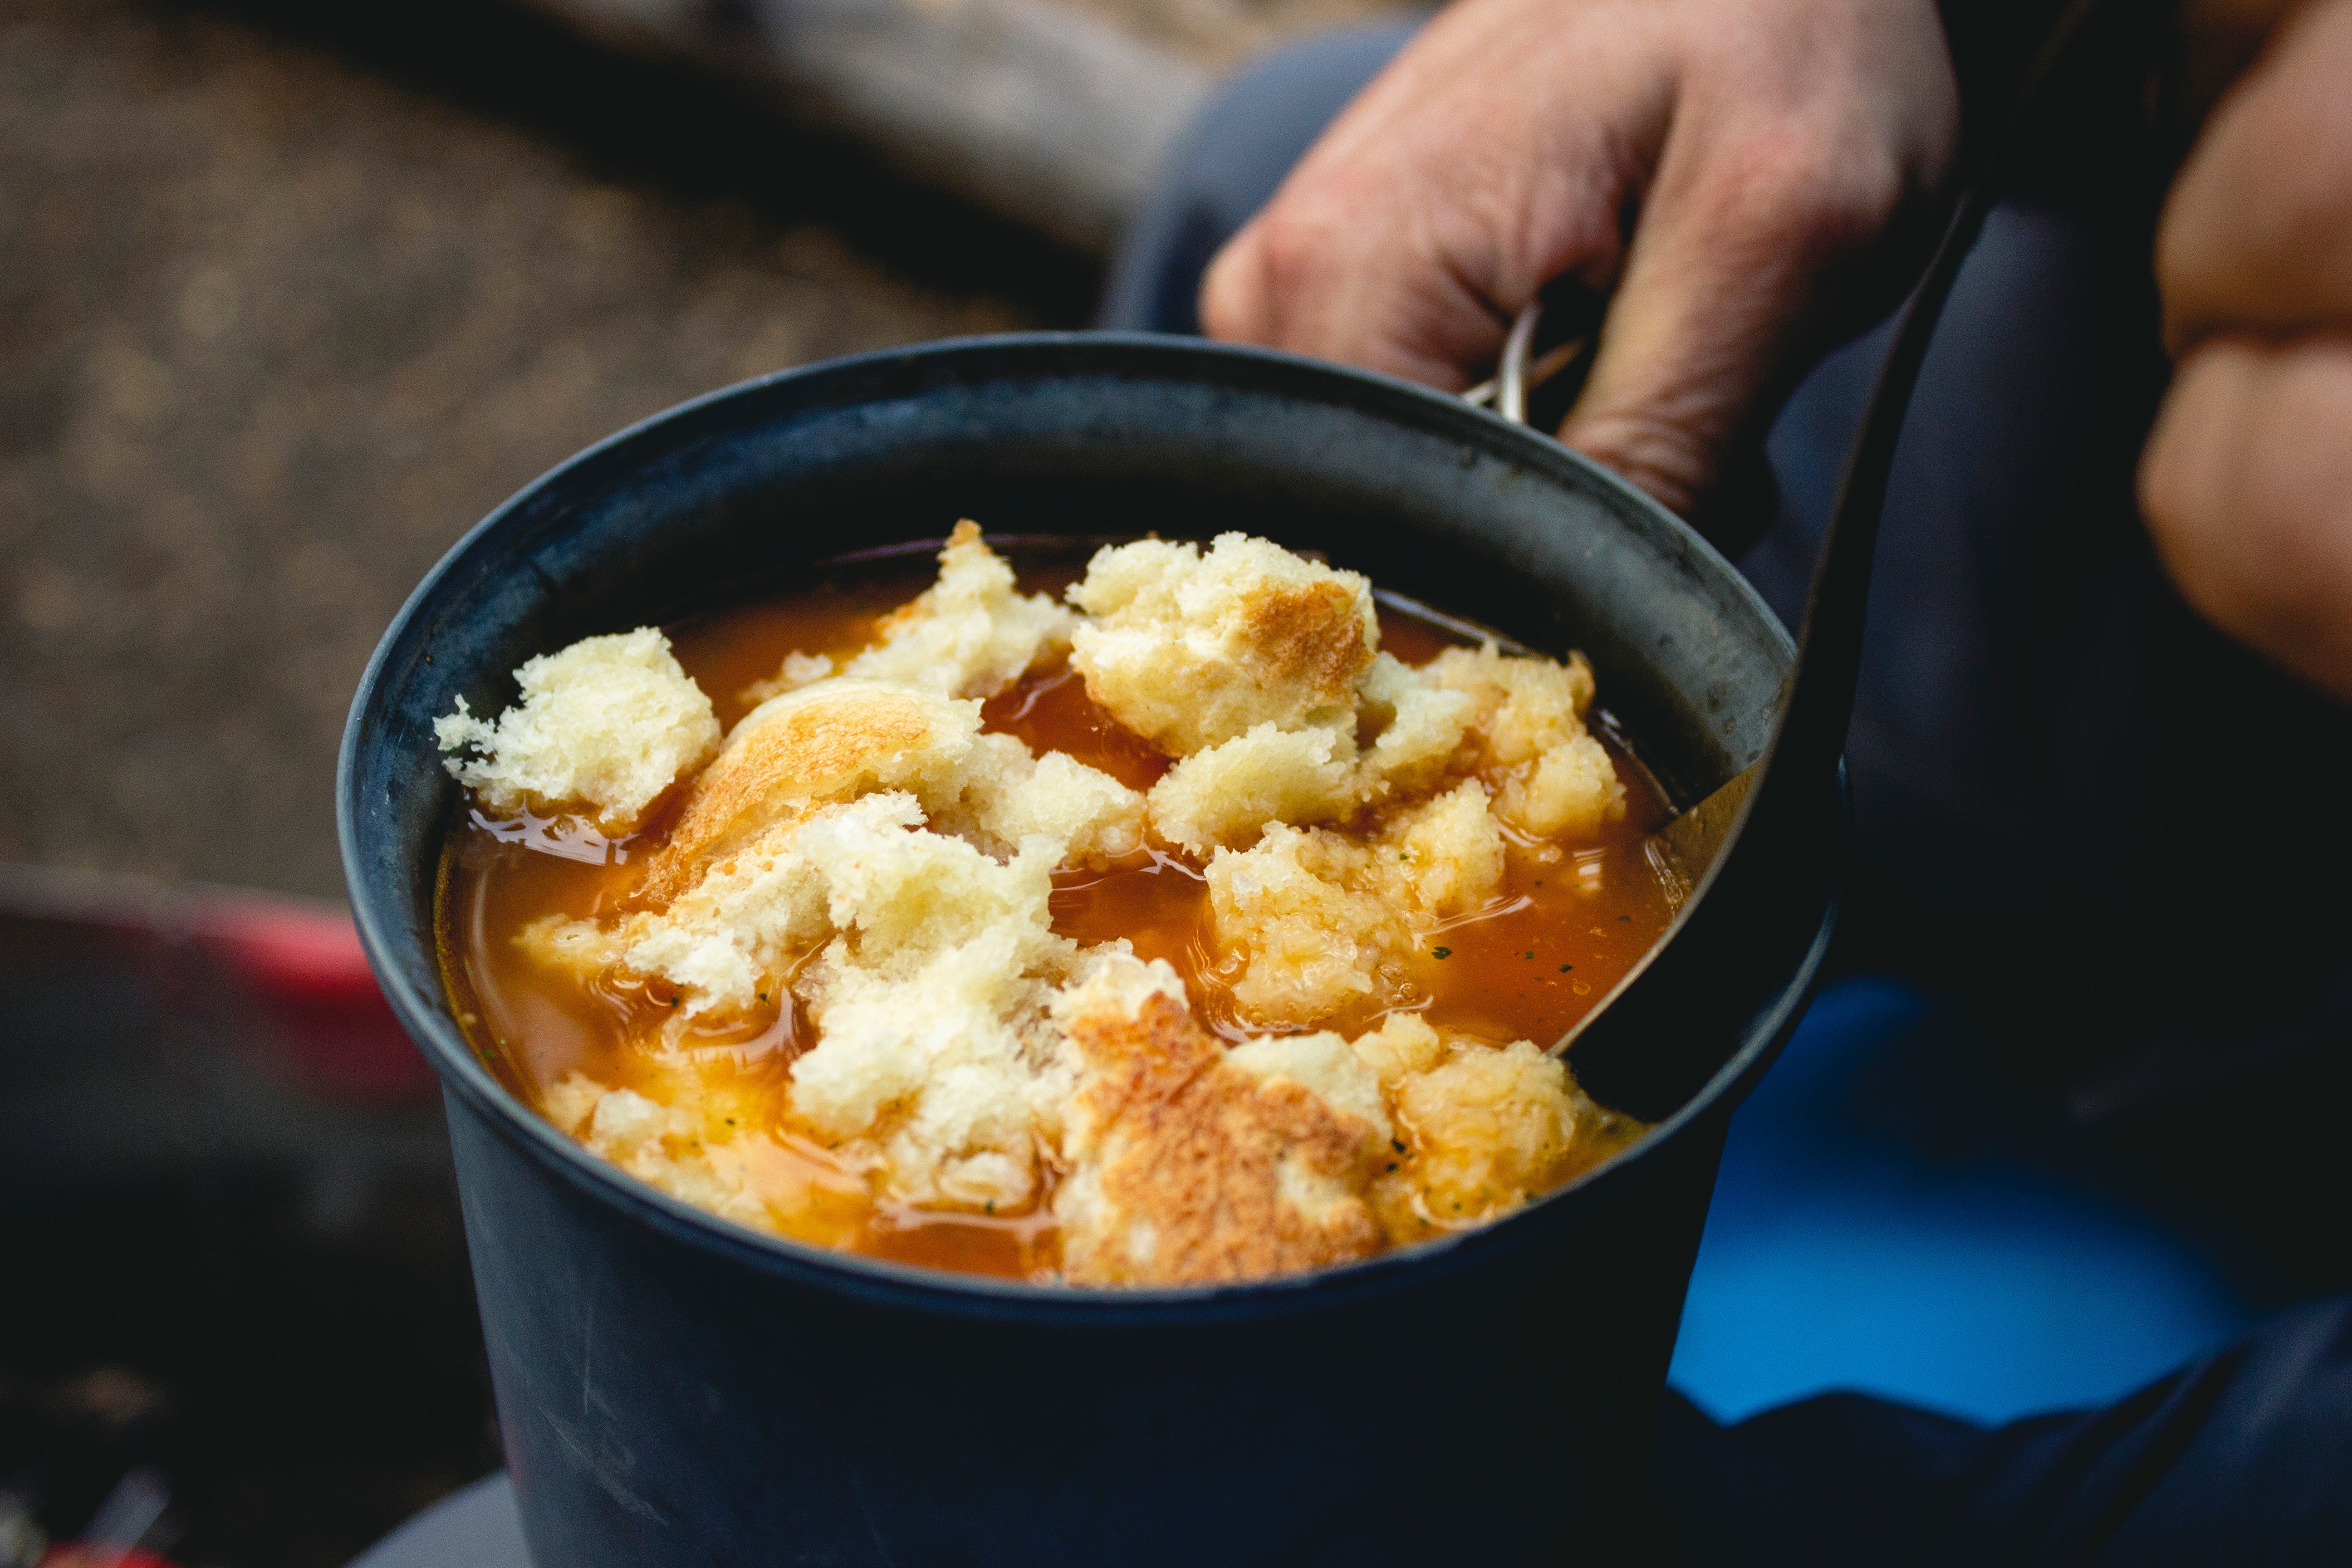
dish, food, cuisine, ingredient, produce, recipe, comfort food, dessert